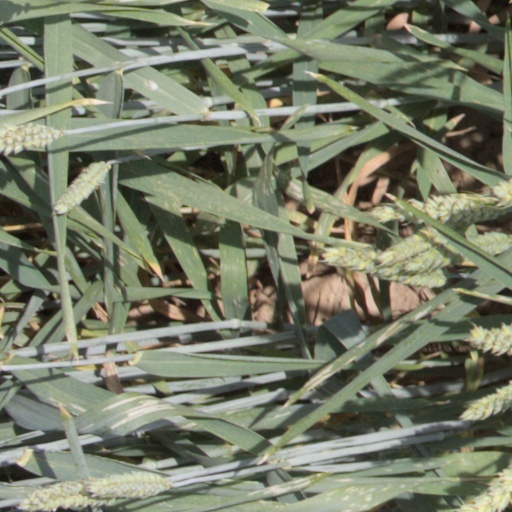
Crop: wheat